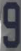
Number: 9